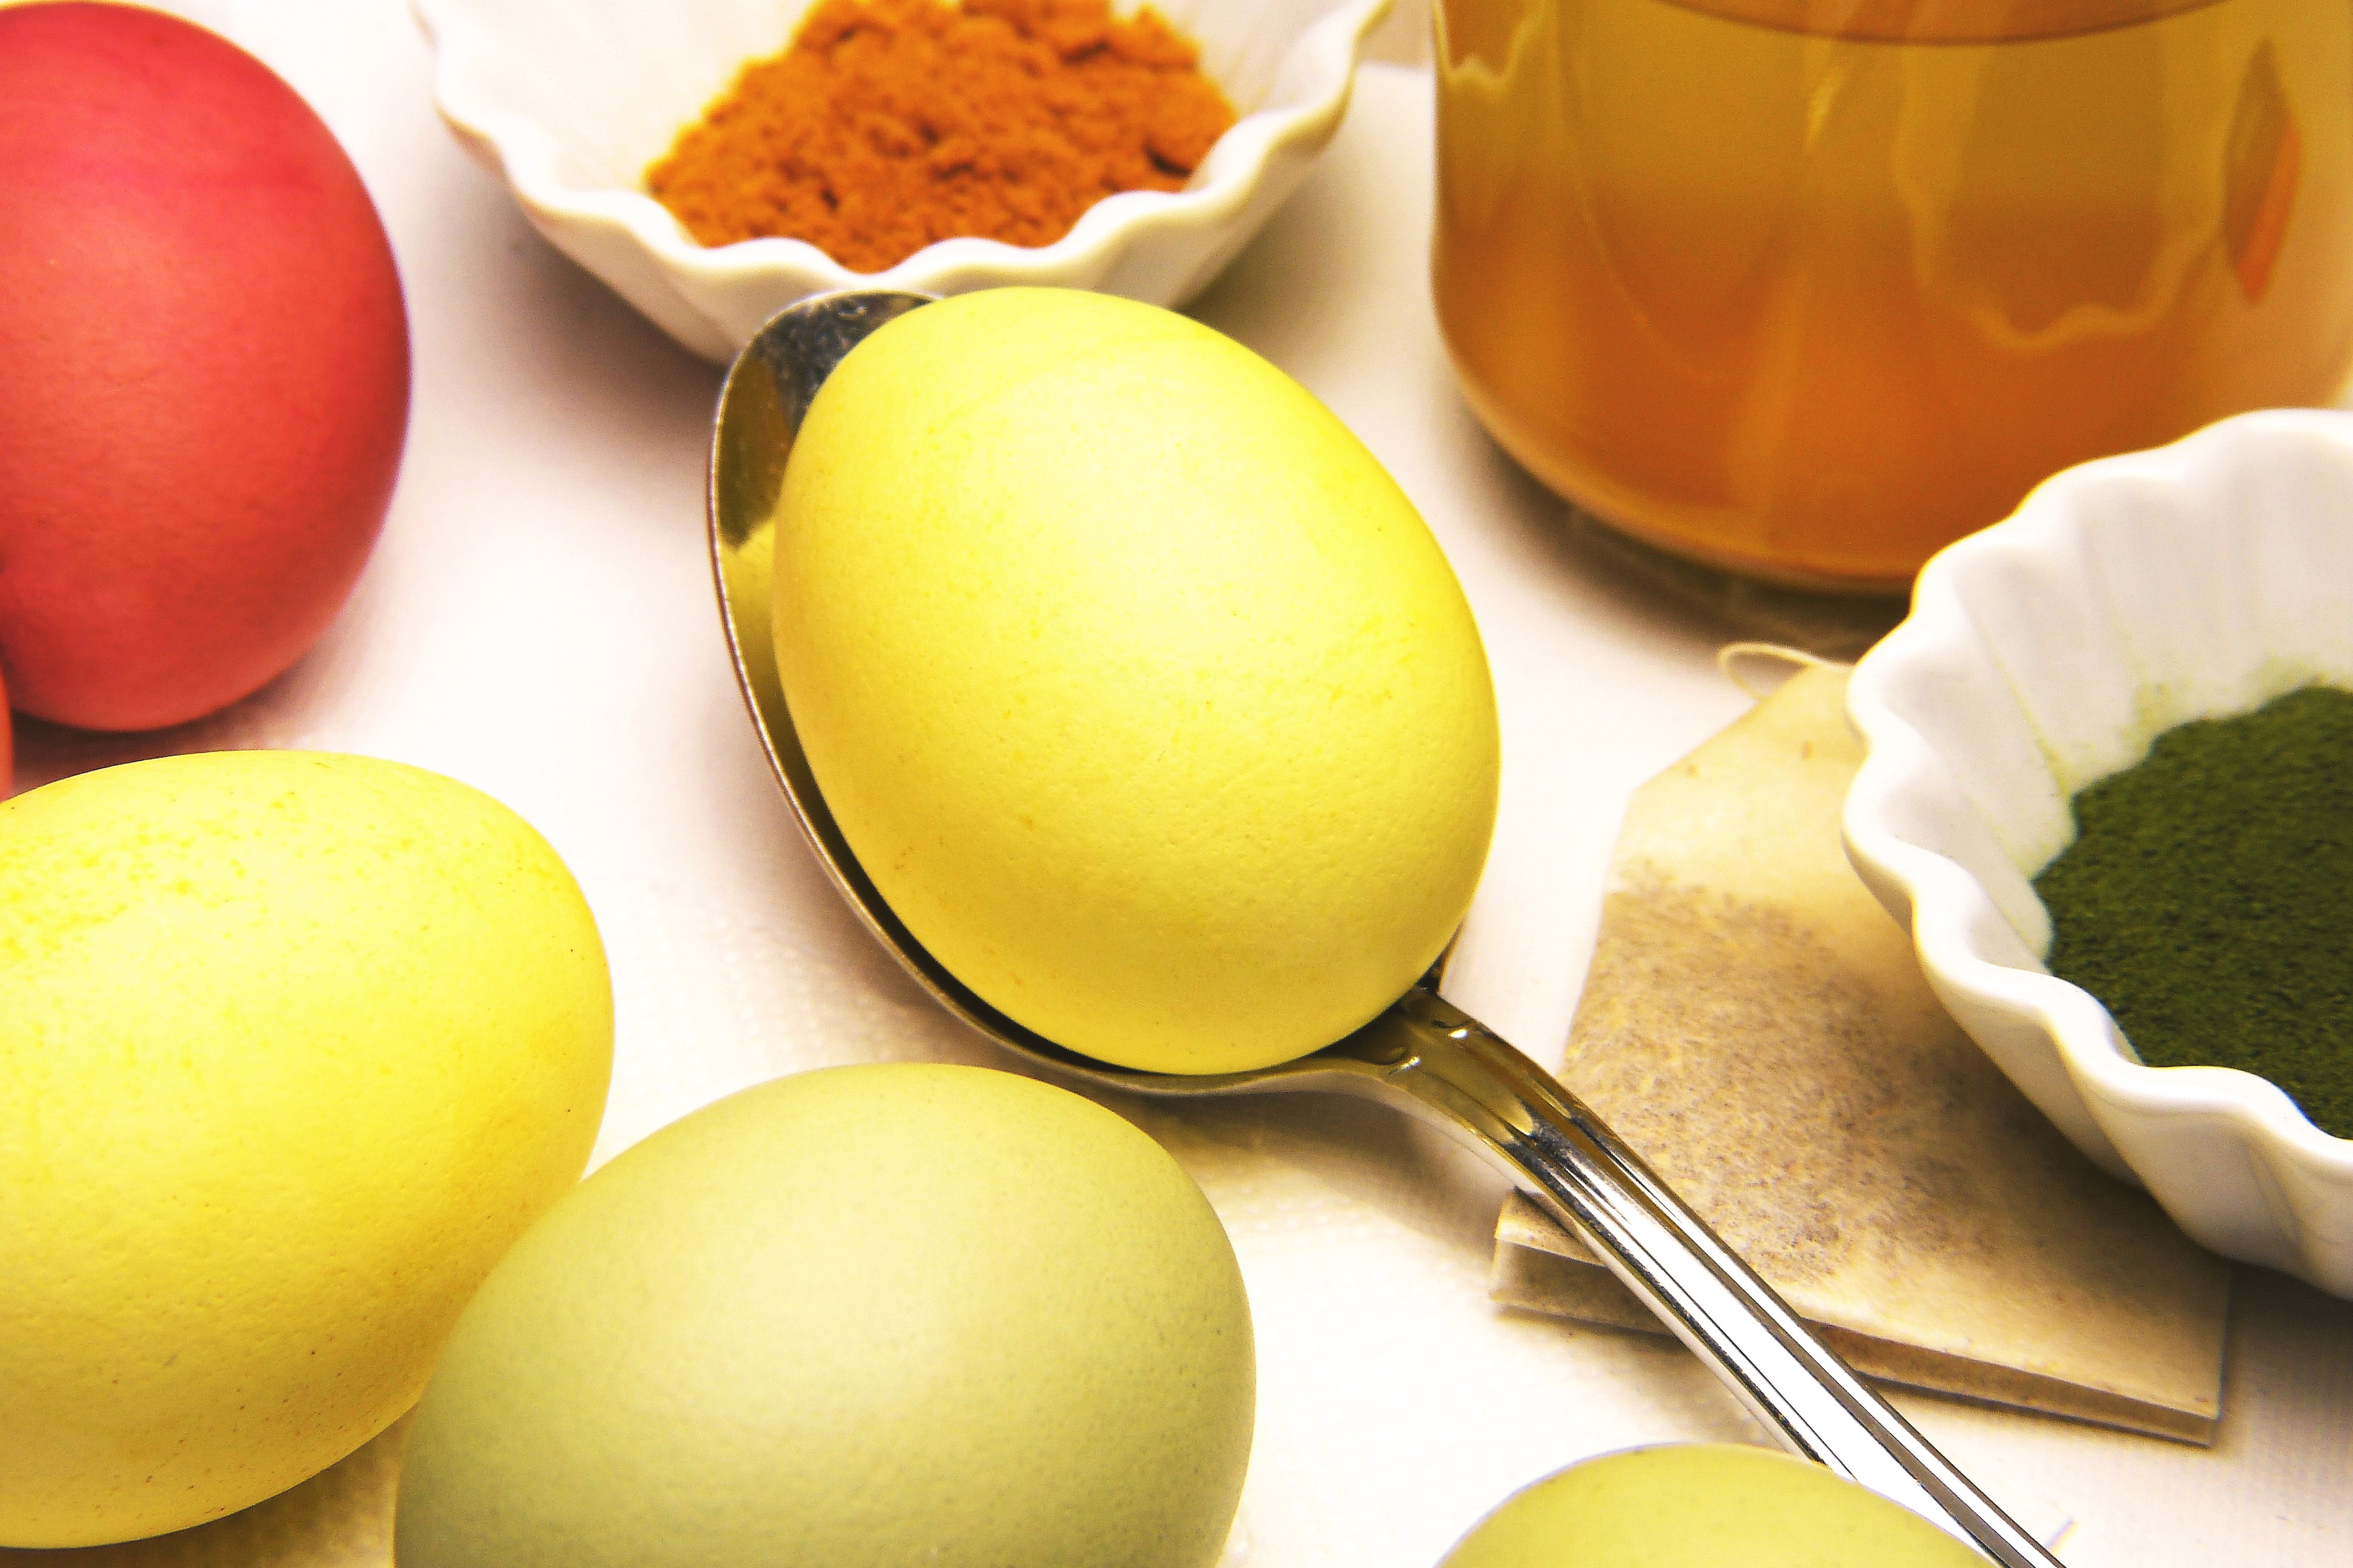
food, ingredient, cuisine, dish, egg white, produce